USB

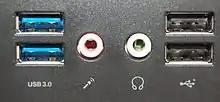
Two USB 3.0 Standard-A receptacles (left) and two USB 2.0 Standard-A receptacles (right) on a computer's front panel

Endpoints are grouped into "interfaces" and each interface is associated with a single device function. An exception to this is endpoint zero, which is used for device configuration and is not associated with any interface. A single device function composed of independently controlled interfaces is called a "composite device". A composite device only has a single device address because the host only assigns a device address to a function.